Lars Lukas Mai

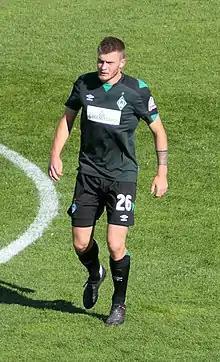
Mai with Werder Bremen in 2021

Lars Lukas Mai (born 31 March 2000) is a German professional footballer who plays as a centre-back for Swiss Super League club Lugano. He has represented Germany at various youth levels internationally.